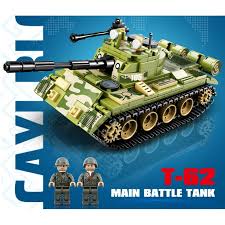
Label: T-62